Claude Montal

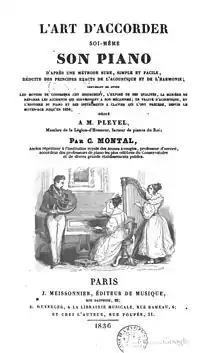
Art of Tuning title page, 1836

Montal's first book, published in 1834, was twenty pages long, solely on the topic of piano tuning. It was intended to help individuals to learn to tune their own pianos, or at least to fill in when a professional tuner was not available. Its full title is very descriptive: "l'Art d'accorder soi-même son piano, d'après une méthode sure, simple et facile, déduite des principes exacts de l'acoustique et de l'harmonie" (The Art of Tuning Your Own Piano Yourself, by a Sure, Simple and Easy Method, Deduced from Precise Principles of Acoustics and Harmony).